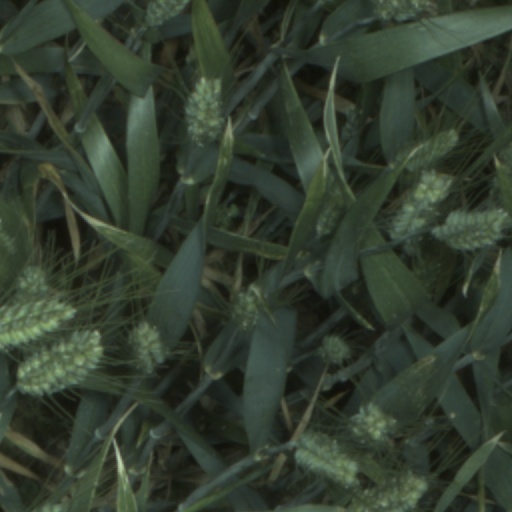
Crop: wheat